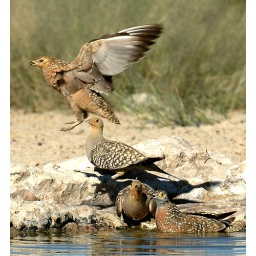
By landing in waterholes like this, these birds gather water droplets between their fethers to carrie back to their young ones.